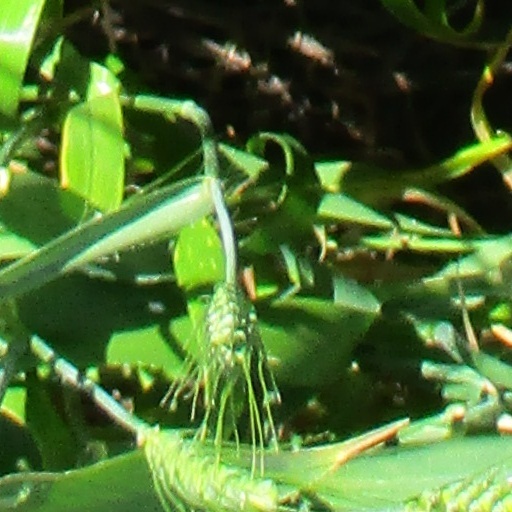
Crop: wheat